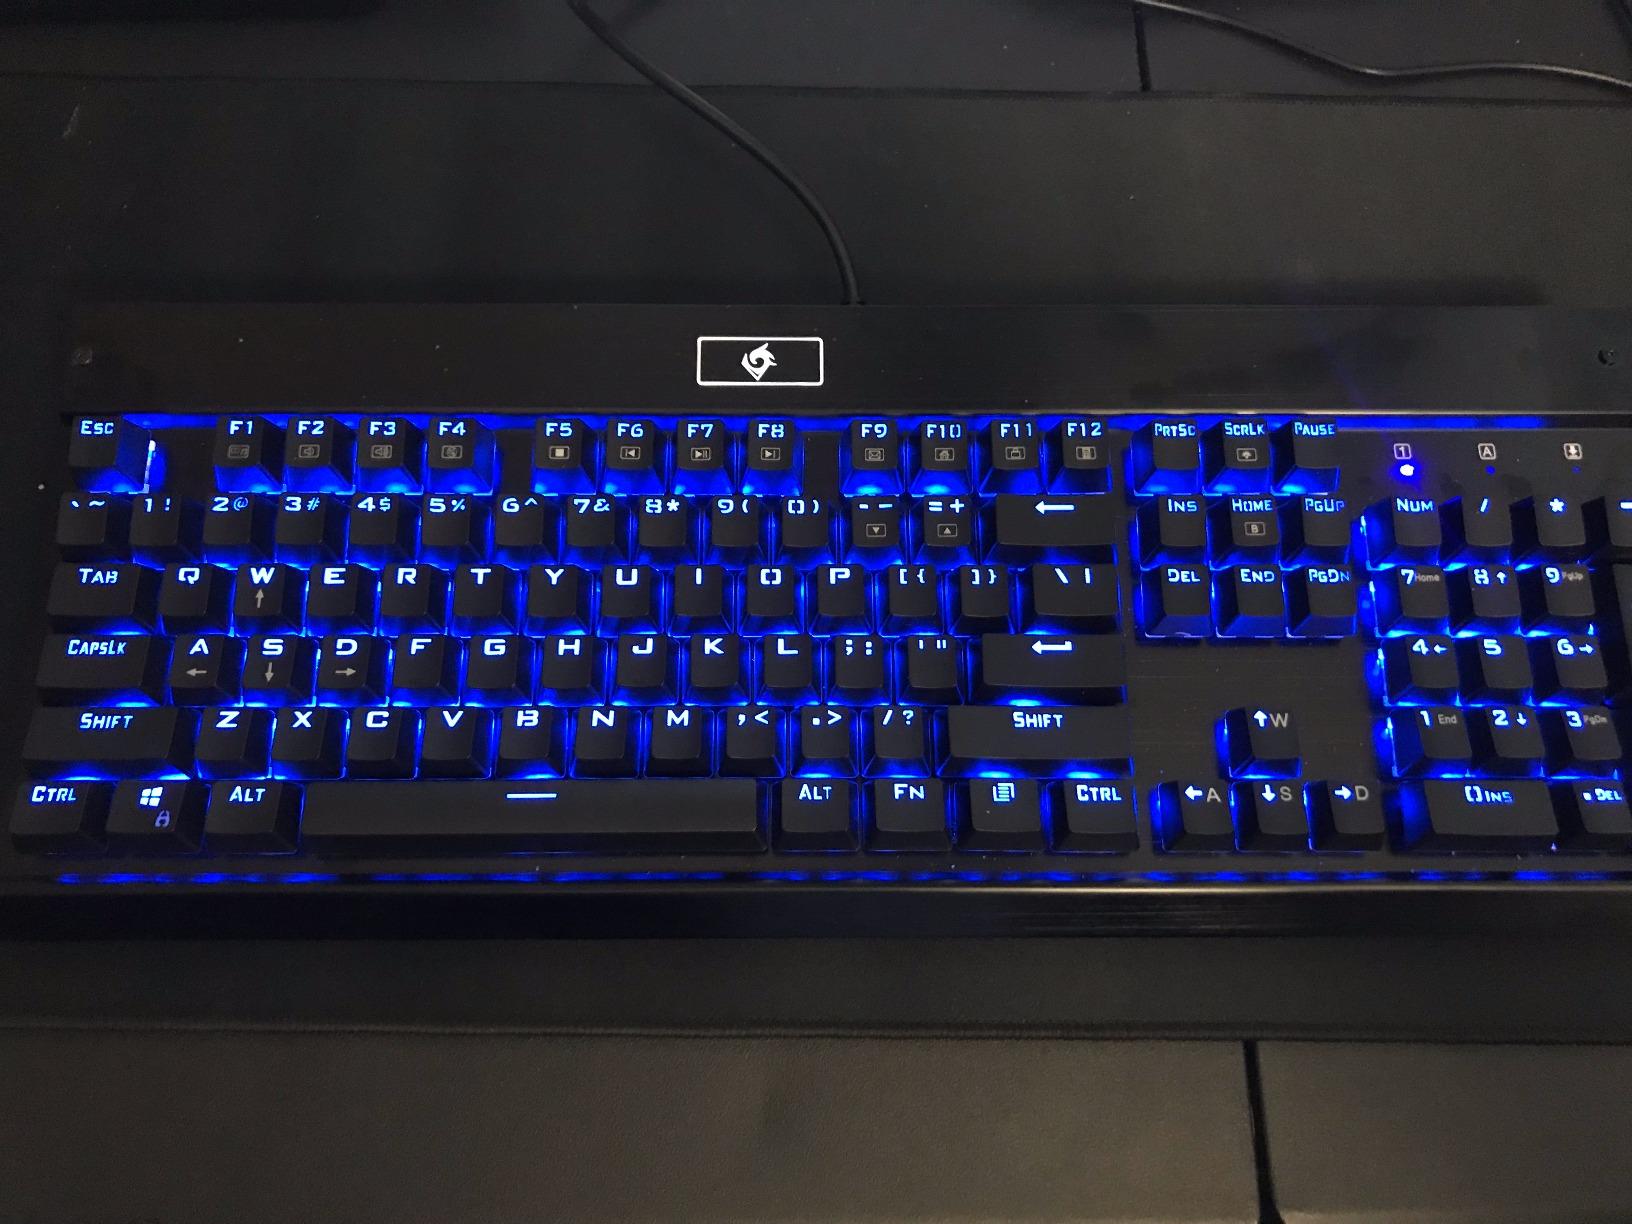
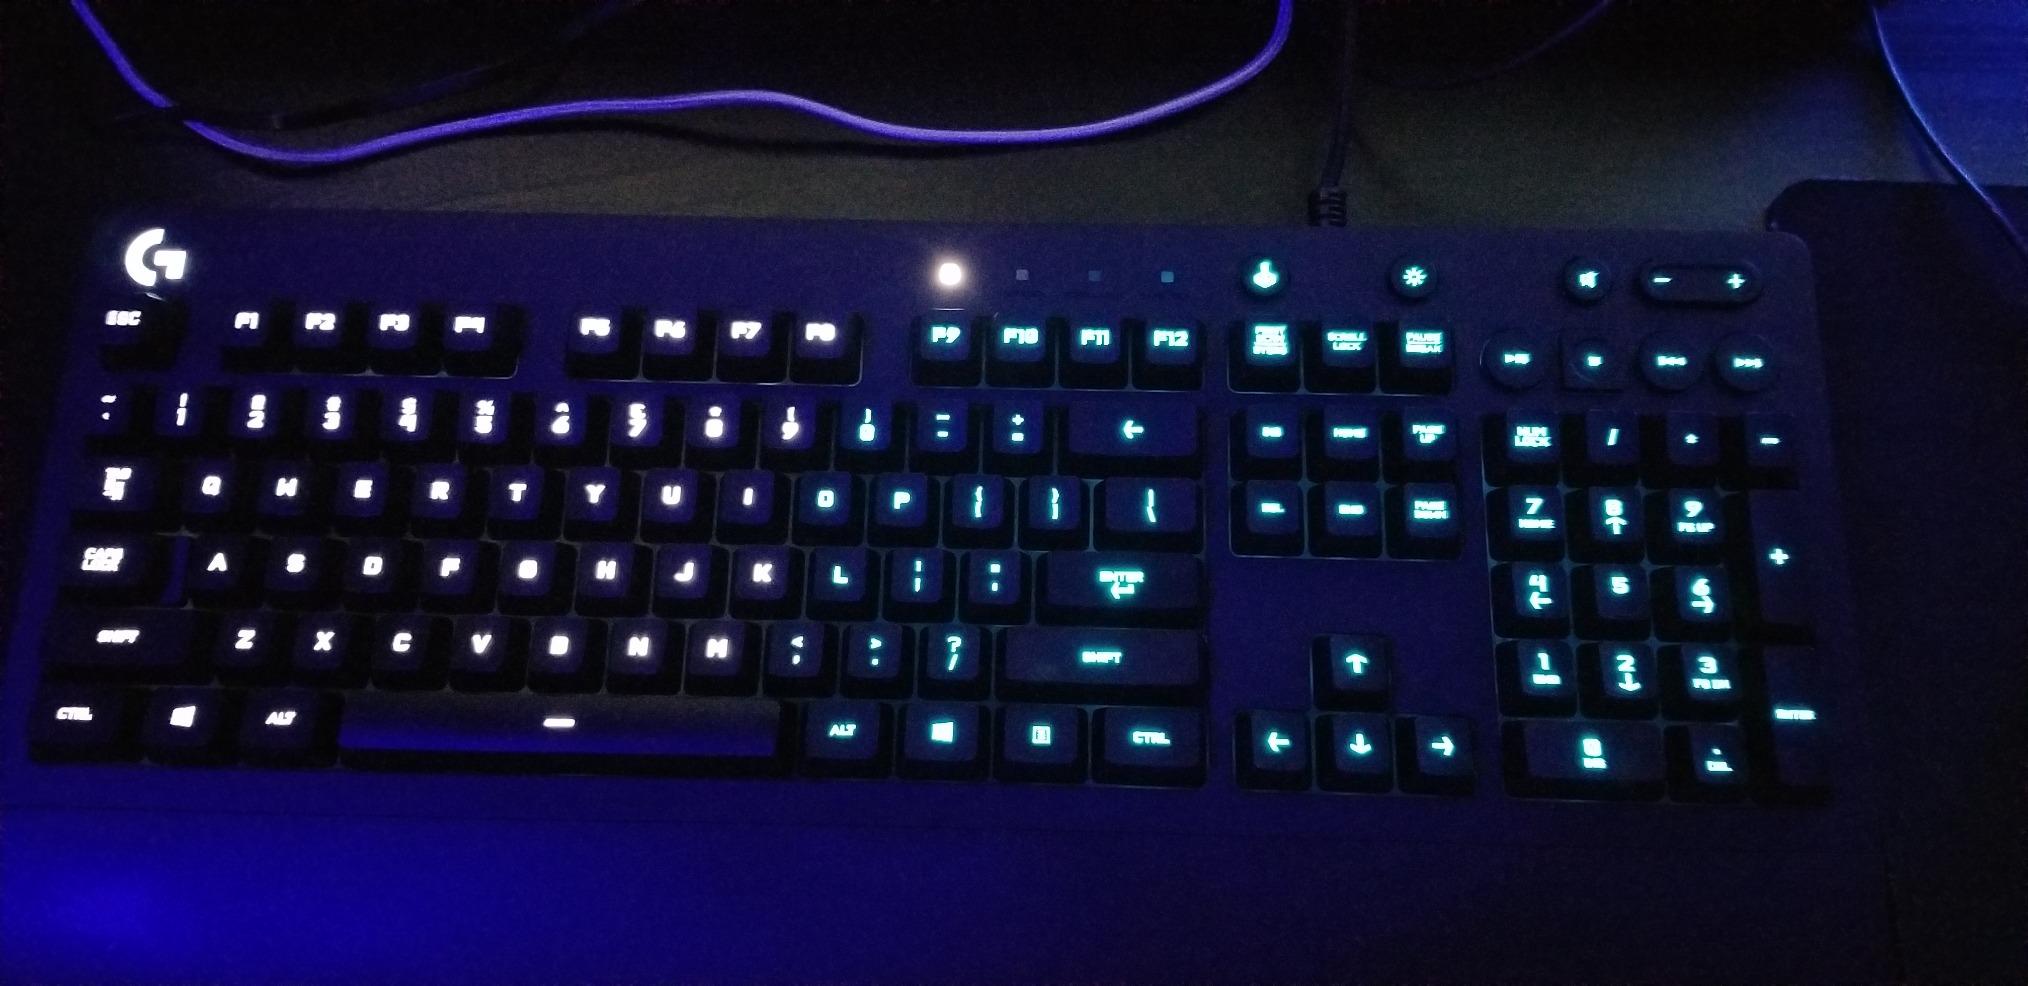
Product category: keyboard
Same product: no